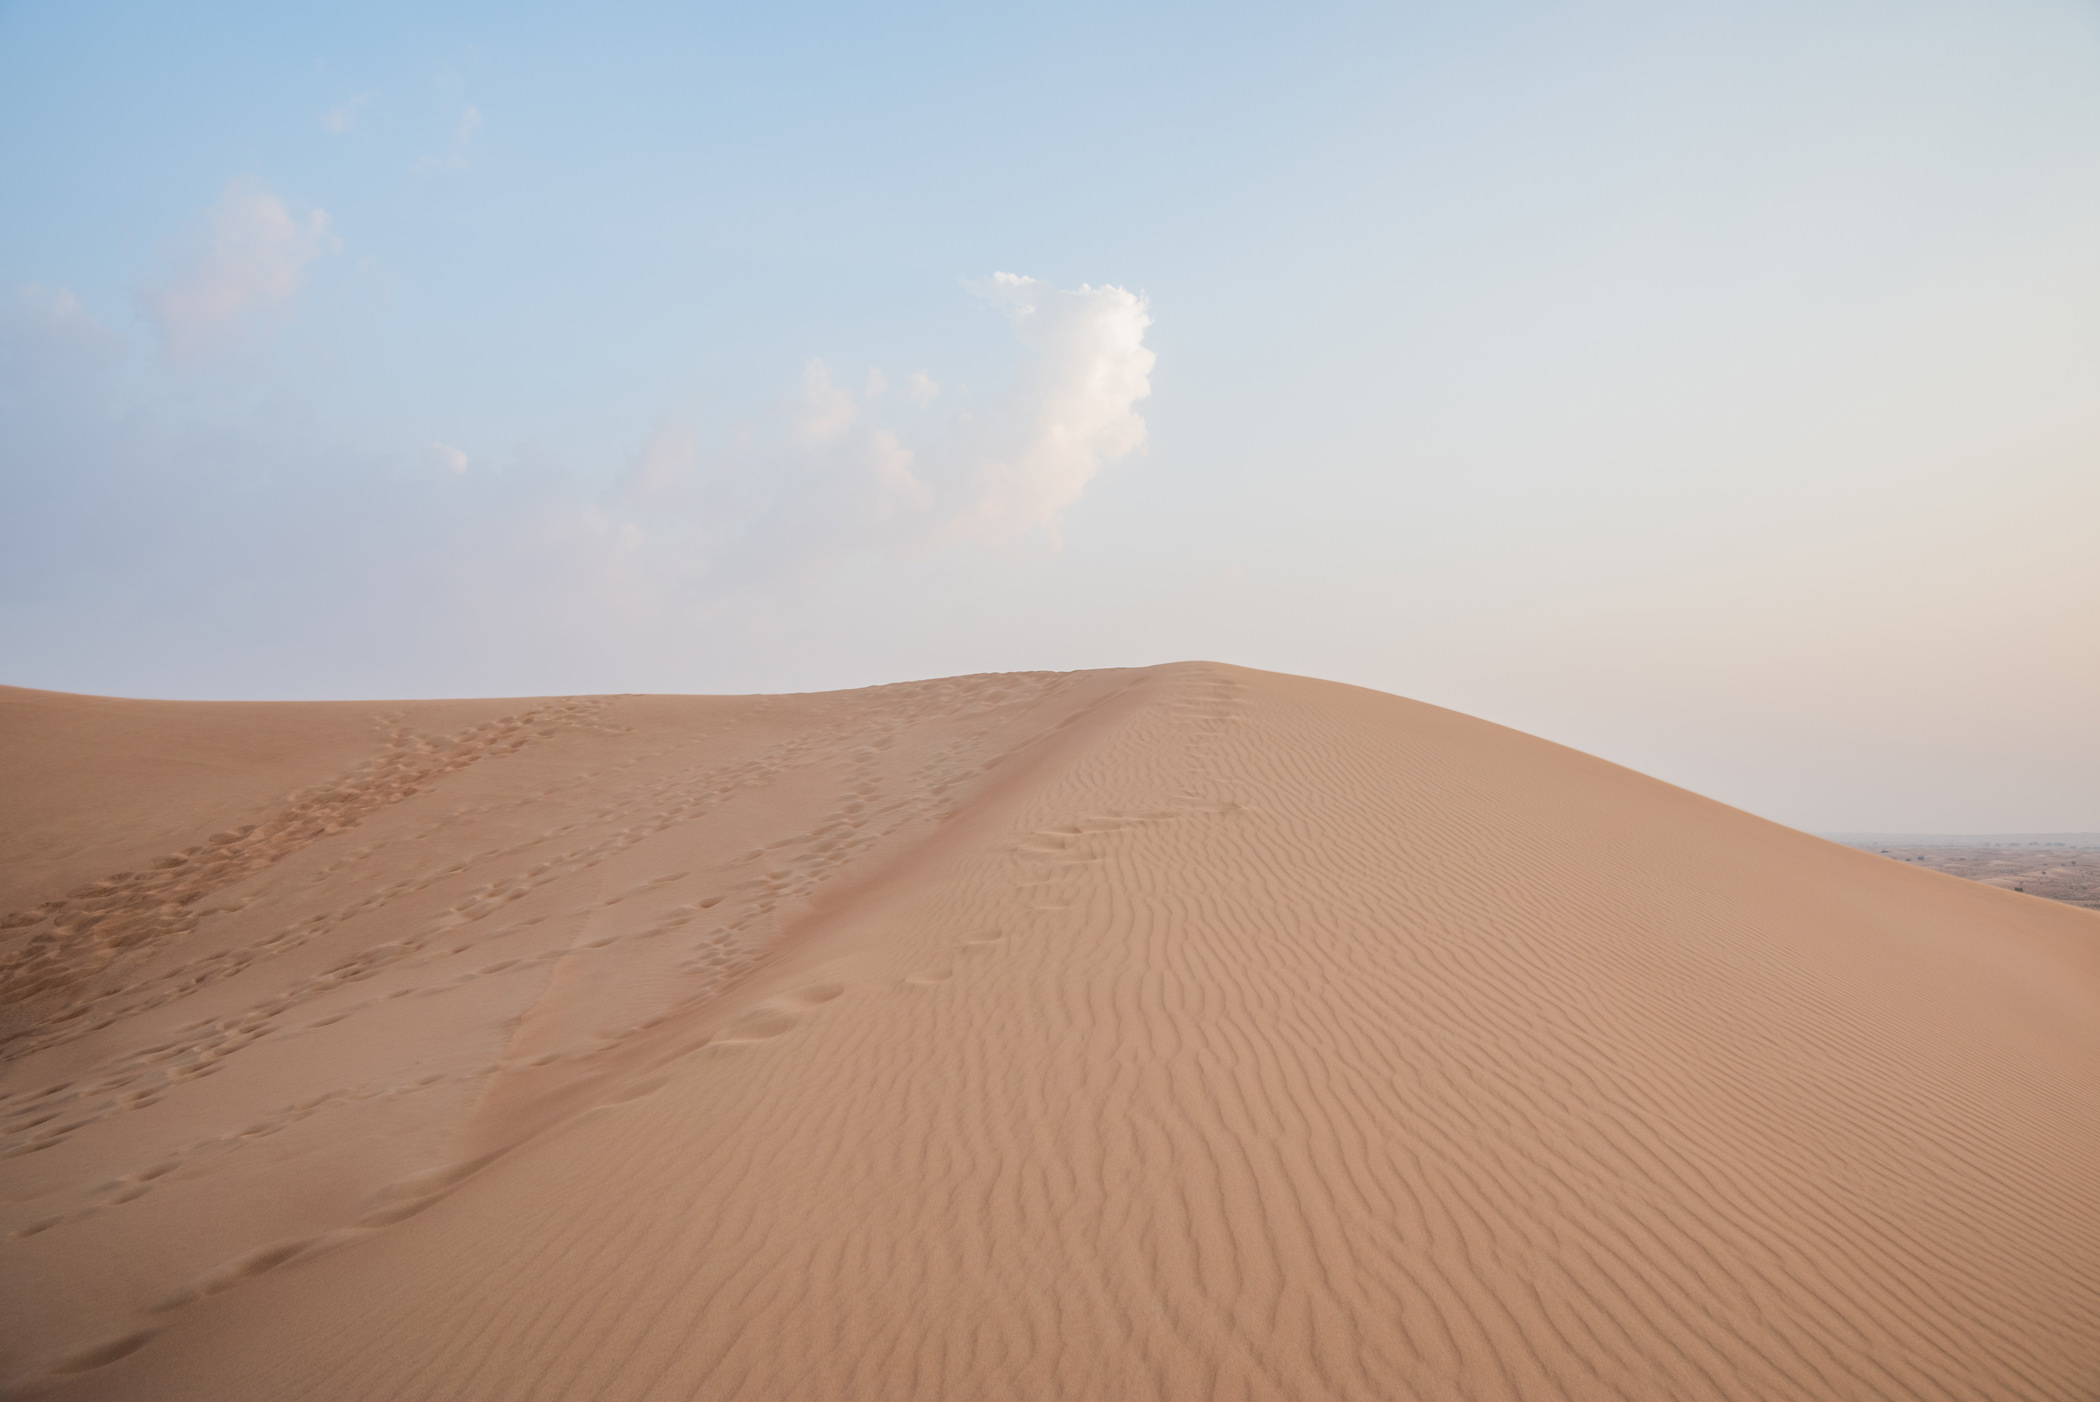
desert, sand, erg, aeolian landform, natural environment, sahara, dune, singing sand, sky, horizon, ecoregion, landscape, atmospheric phenomenon, brown, morning, geology, blowout, sunlight, cloud, soil, hill, beige, terrain